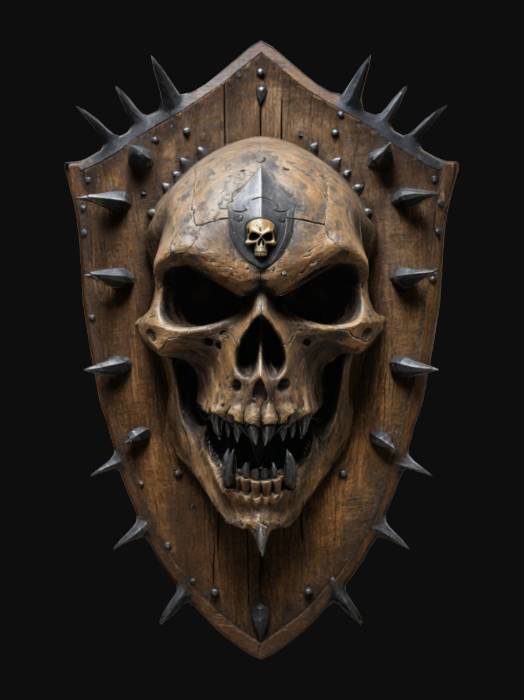
미적 점수 (1~10점): 8